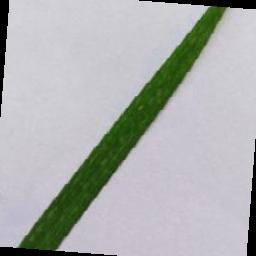
Label: Rice___Brown_Spot